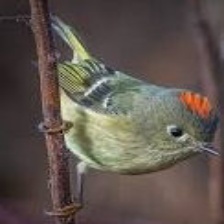
Species: RUBY CROWNED KINGLET
Scientific name: REGULUS CALENDULA